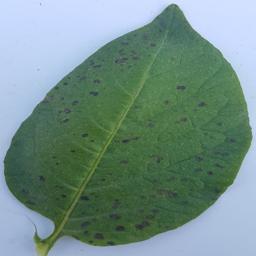
Etiqueta: Tizon_Temprano